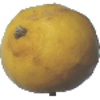
Label: lemon